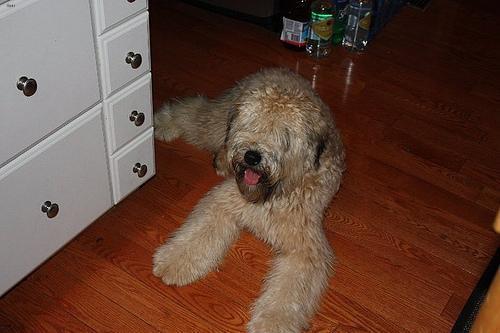
wheaten terrier